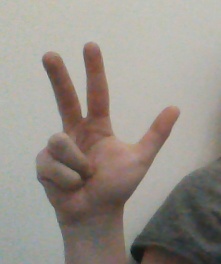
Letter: al